Ladysmith, KwaZulu-Natal

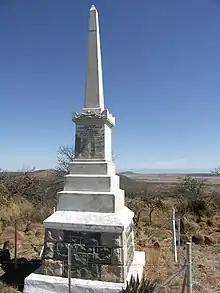
Imperial Light Horse Memorial on Wagon Hill for the officers, n.c.os and troops who died in battle on January 6, 1900. Photograph 2008.

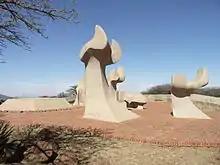
The Burgher Memorial on Wagon Hill at Platrand. Photo 2008.

The only sold local newspaper in Ladysmith is the "Ladysmith Gazette". It is believed to have been established in 1902, and is part of the Caxton Group of newspapers.